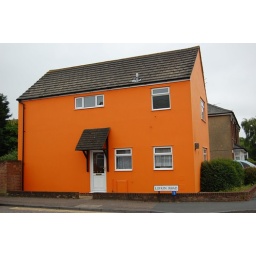
Wondering around Colchester today and couldn't resist taking a photo of this bright orange house - very nice!